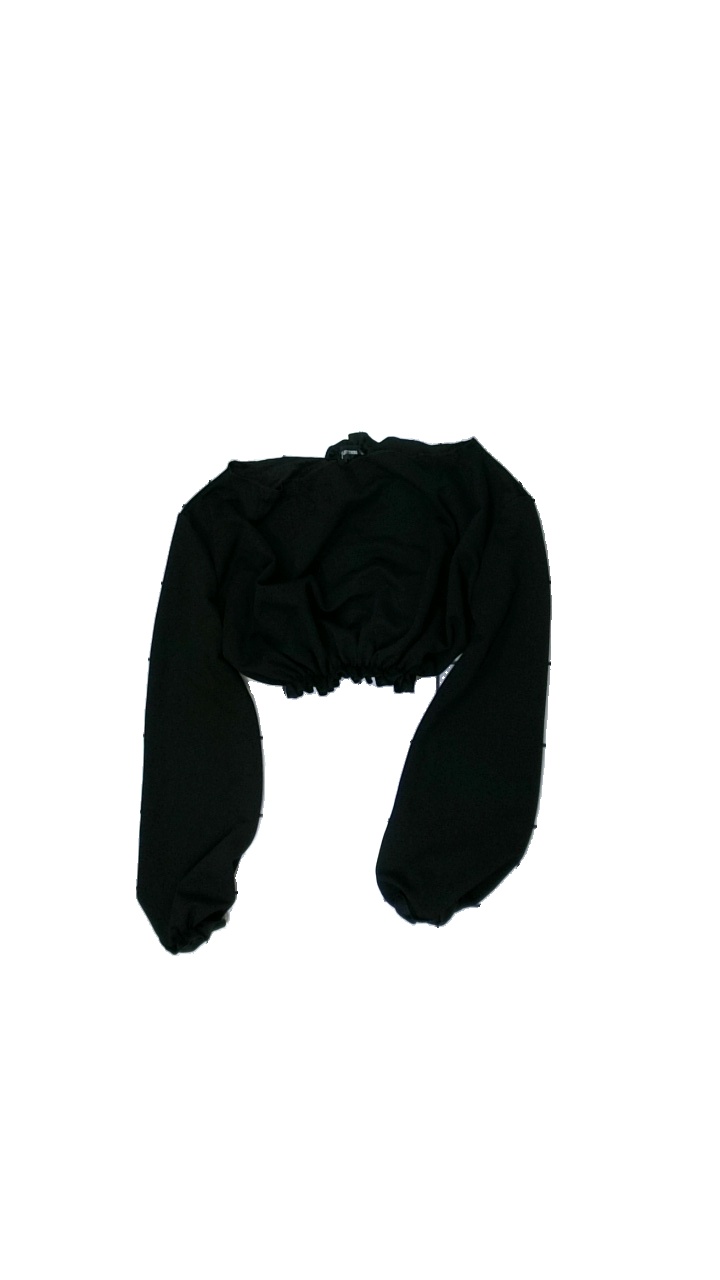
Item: Top (Ladies)
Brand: Prettylittlething
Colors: Black
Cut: Regular, C-collar, Cropped
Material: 100% polyester
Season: All
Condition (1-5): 3
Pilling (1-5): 5
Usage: Reuse
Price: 50-100